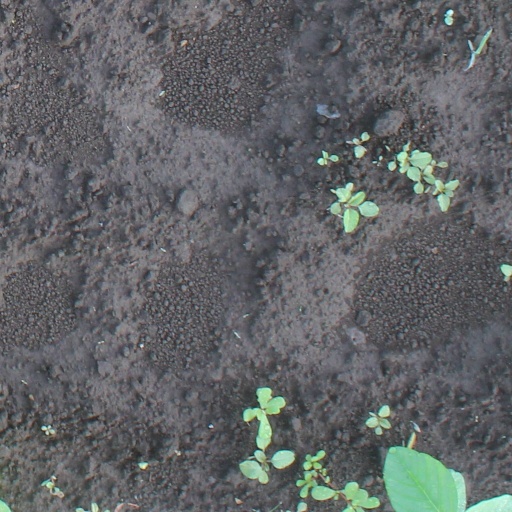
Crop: soybean